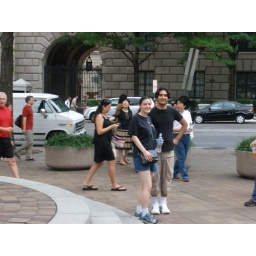
Or a person dressed entirely in black (no one, sadly, found anyone with six fingers)